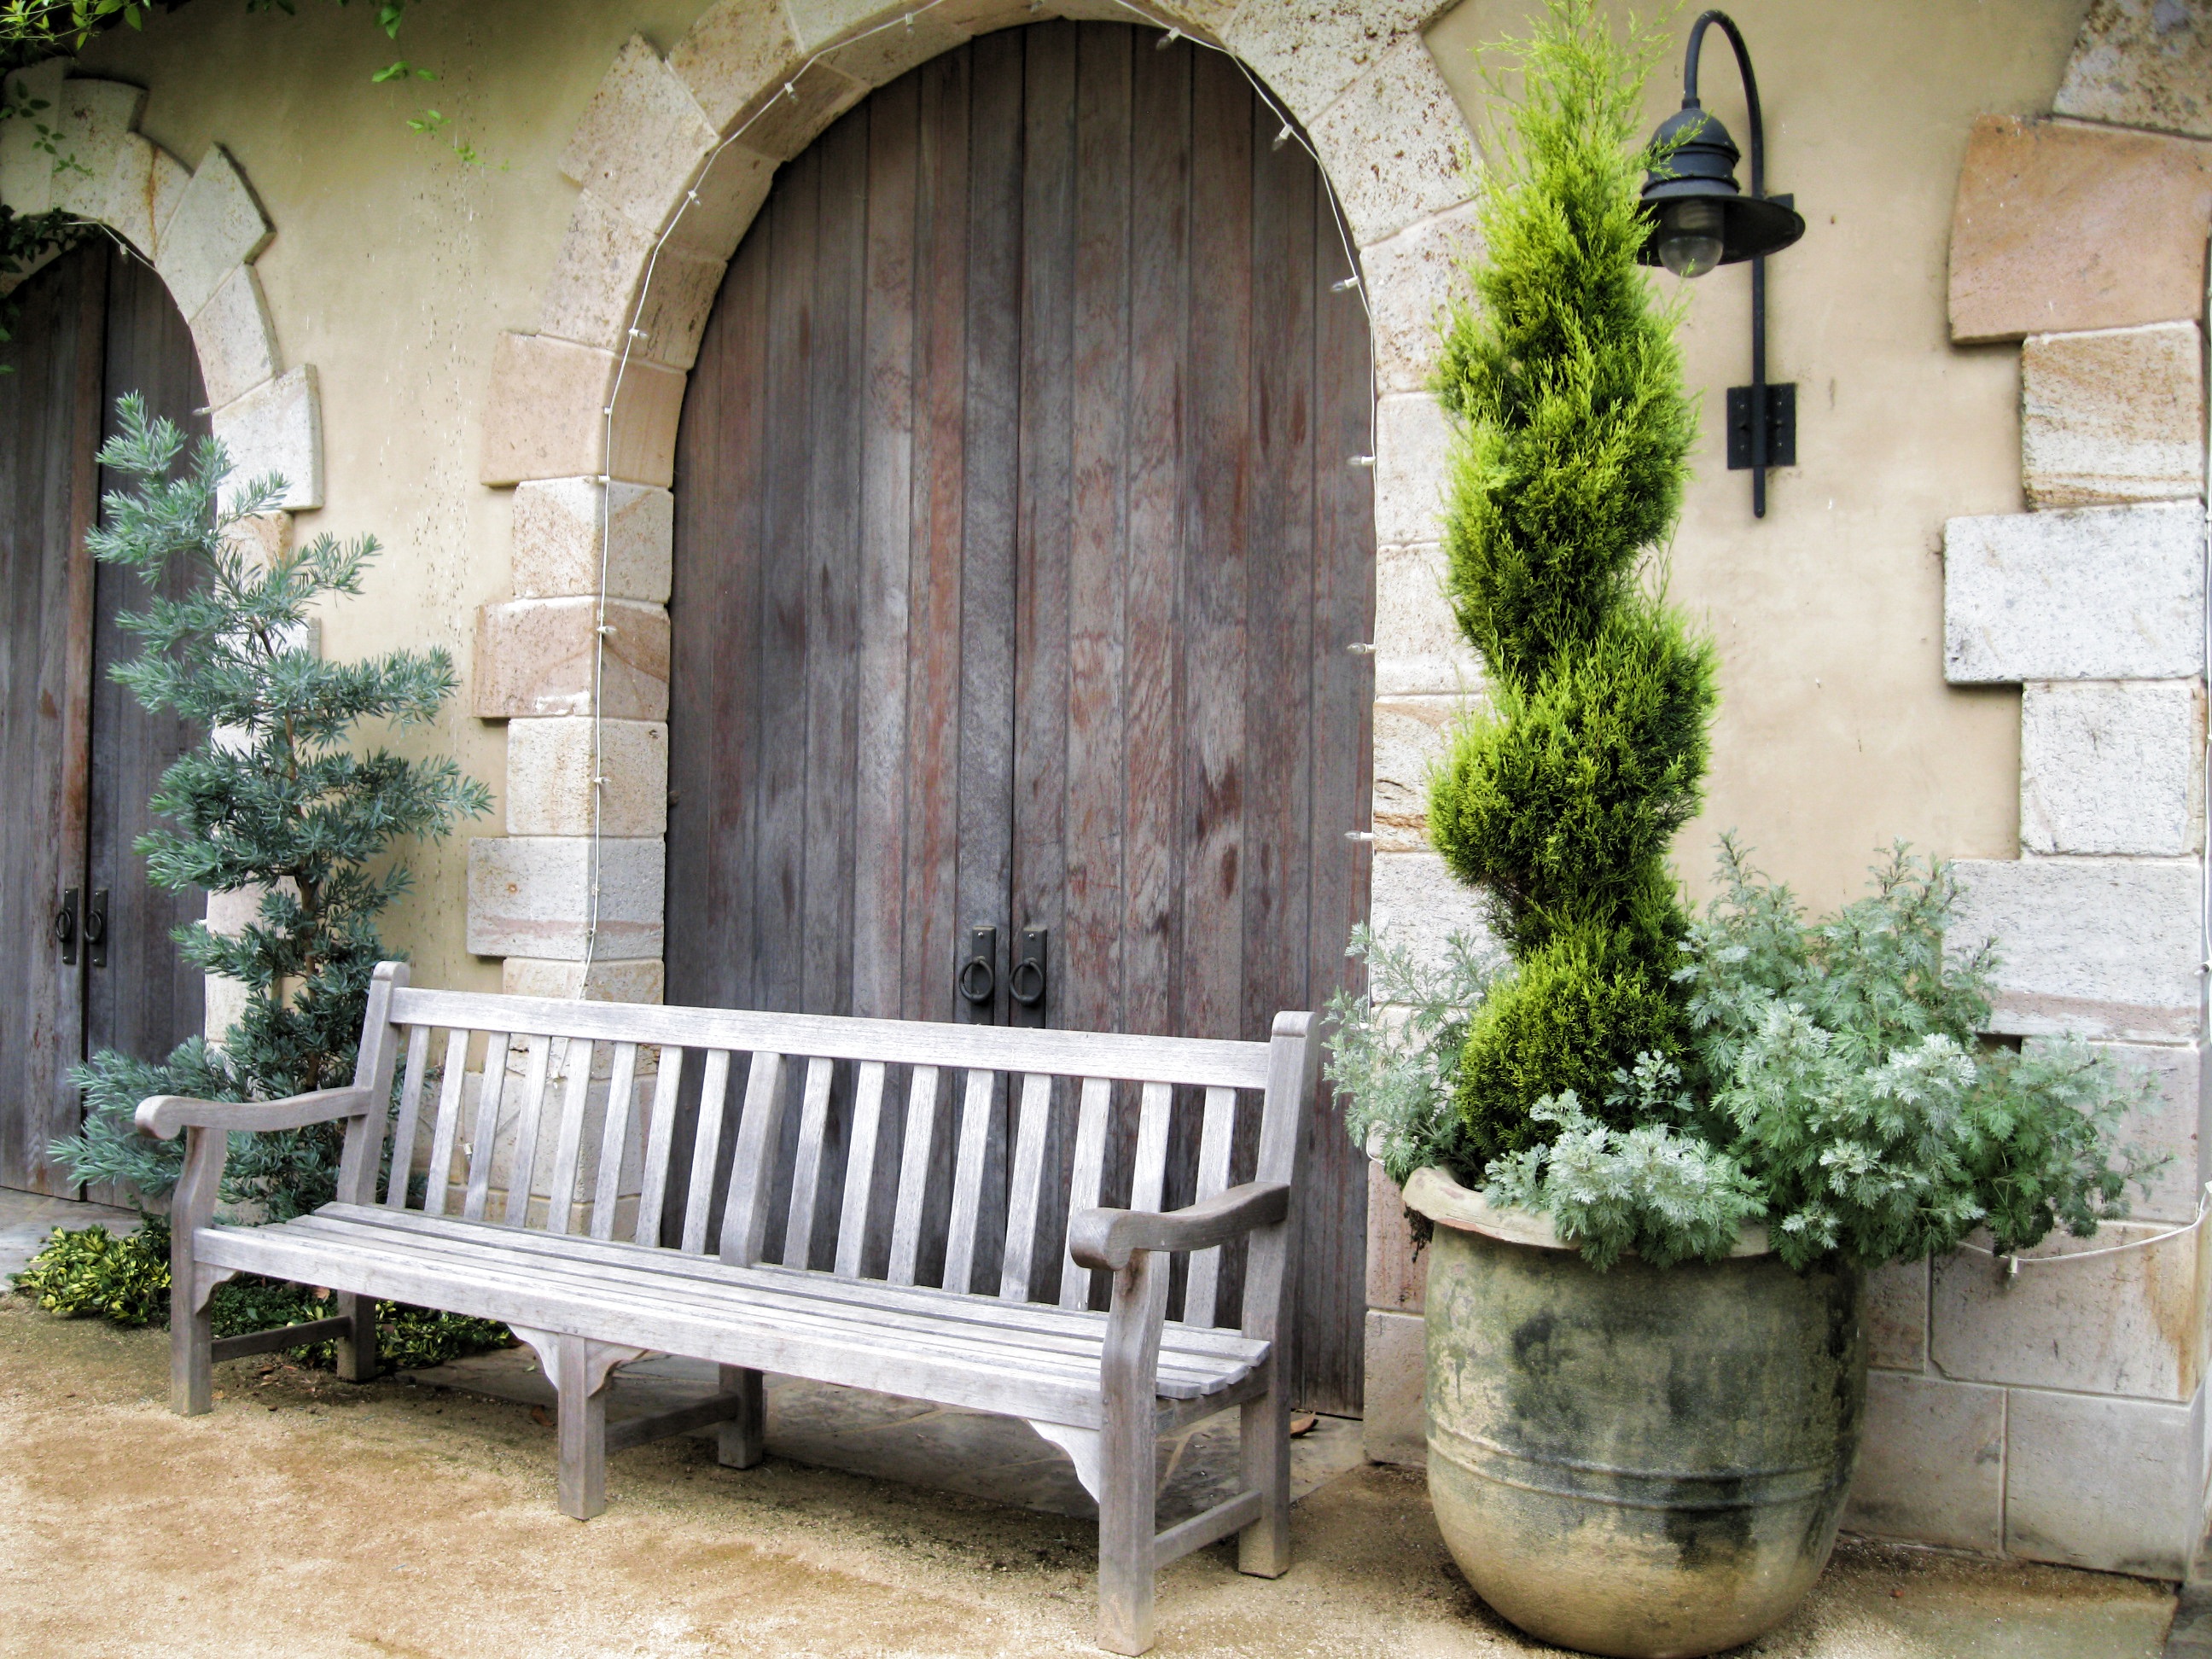
outdoor, window, home, wall, porch, balcony, arch, cottage, backyard, patio, furniture, garden, interior design, courtyard, estate, wood bench